Hongqi HQ9

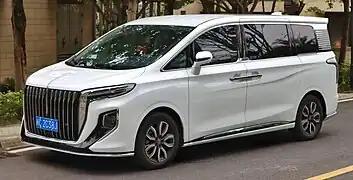

The Hongqi HQ9 is a luxury minivan produced by Chinese automobile manufacturer Hongqi, a subsidiary of FAW Group.